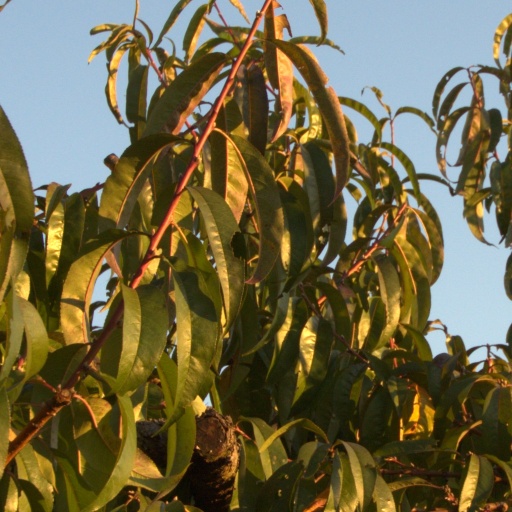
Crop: grape